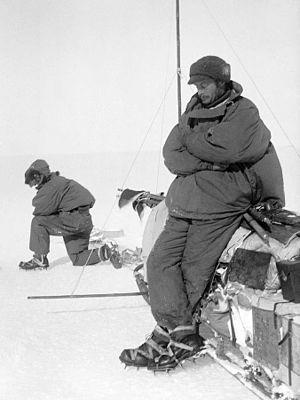
Le « groupe de l'est lointain » est une composante de l'expédition antarctique australasienne qui a exploré les régions côtières de l'Antarctique encore inexplorées à l'ouest du cap Adare. Dirigé par l'Australien Douglas Mawson, le groupe explore une zone lointaine à l'est de sa base principale en Terre Adélie, jusqu'à environ 800 kilomètres en direction de la Terre Victoria. Mawson est accompagné du lieutenant des Royal Fusiliers Belgrave Edward Sutton Ninnis et de l'expert suisse en ski Xavier Mertz. Les hommes utilisent des chiens de traîneau pour augmenter leur vitesse de déplacement sur la glace.
Douglas Mawson, né le 5 mai 1882 à Shipley et mort le 14 octobre 1958 à Brighton, est un explorateur polaire et géologue australien. Avec Roald Amundsen, Ernest Shackleton et Robert Falcon Scott, Mawson est un des explorateurs importants de l'âge héroïque de l'exploration en Antarctique.